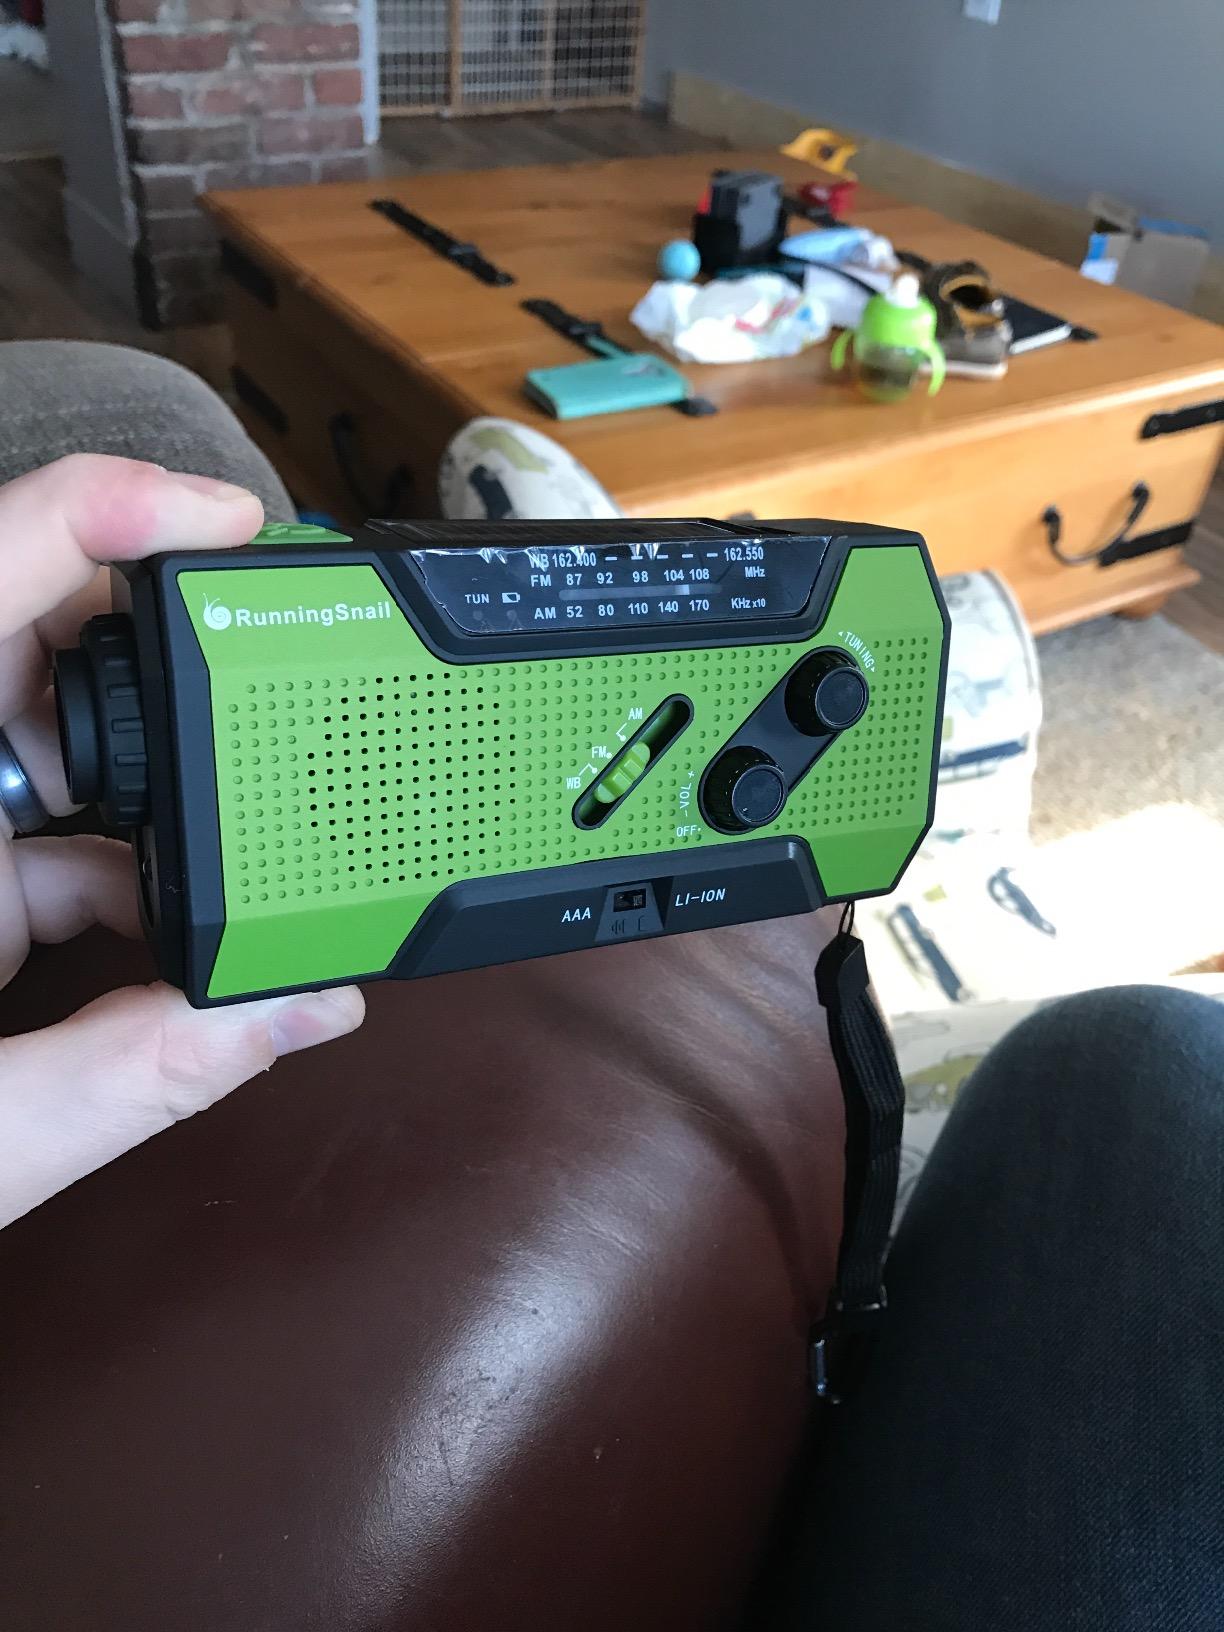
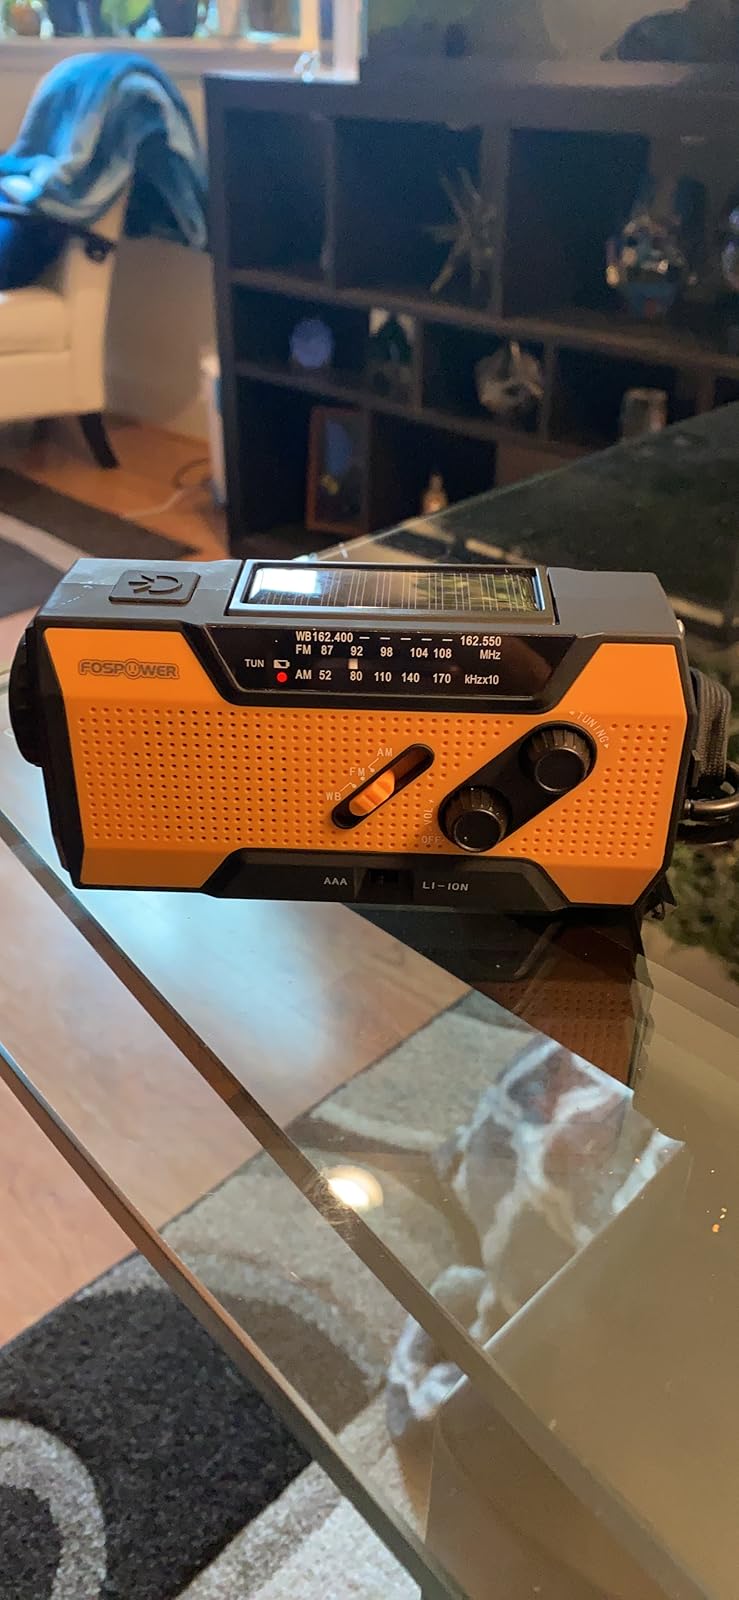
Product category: radio
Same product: no